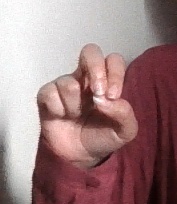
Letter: gaaf